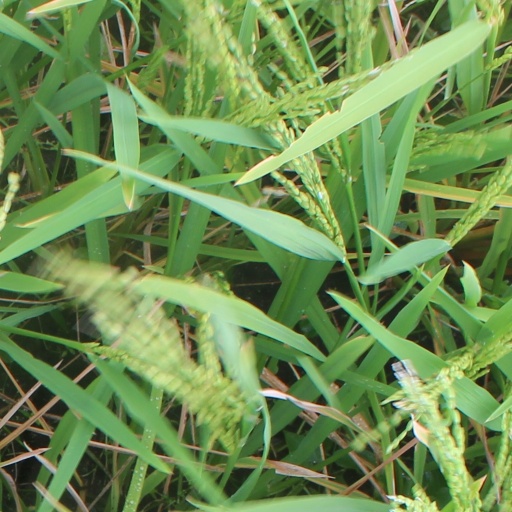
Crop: rice